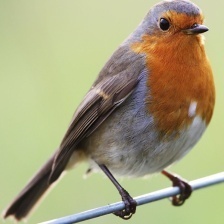
Species: AMERICAN ROBIN
Scientific name: TURDUS MIGRATORIUS
ImageNet parent category: robin